Jake Scheiner

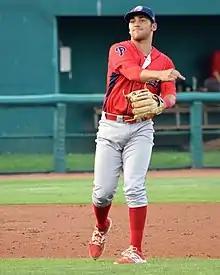
Scheiner with the Crosscutters in 2017

Jake Maxwell Scheiner (born August 13, 1995) is an American former professional baseball infielder and outfielder. He played in Nippon Professional Baseball (NPB) for the Hiroshima Toyo Carp. He was selected by the Philadelphia Phillies in the fourth round of the 2017 Major League Baseball draft.